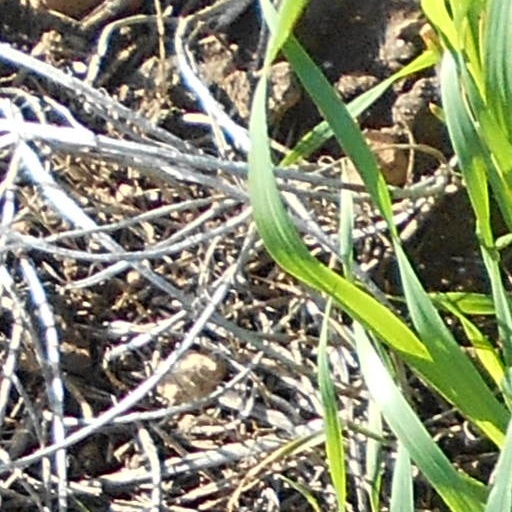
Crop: wheat